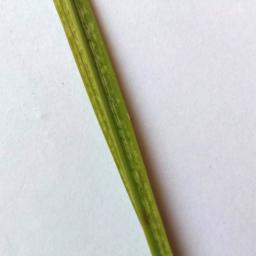
Label: Rice___Healthy